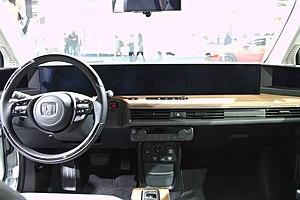
La Honda e est la première voiture 100 % électrique du constructeur automobile japonais Honda, très proche du concept-car « e Prototype » présenté en mars 2019, et produite à partir de 2019. La conception du véhicule, qui est destiné aux marchés japonais et européen, n'est pas sans rappeler la première Honda Civic de 1972 avec son look rétro.